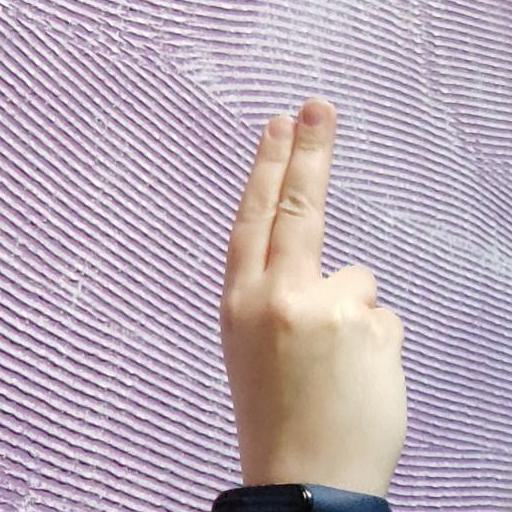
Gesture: two_up_inverted